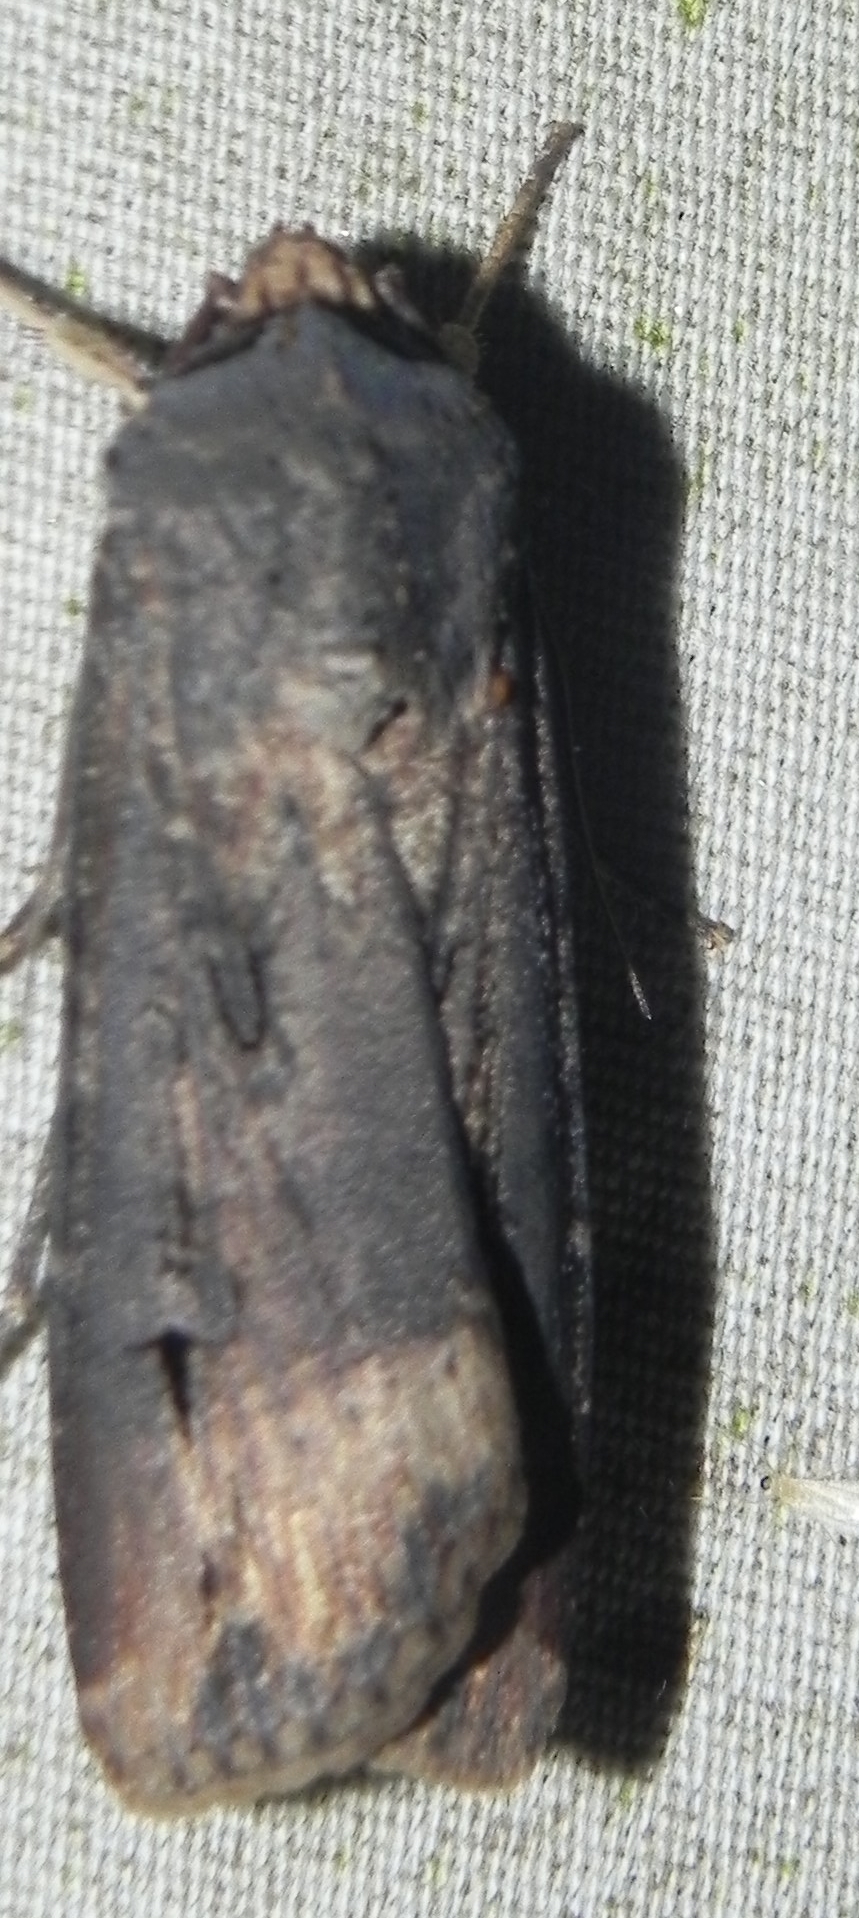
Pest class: cutworms